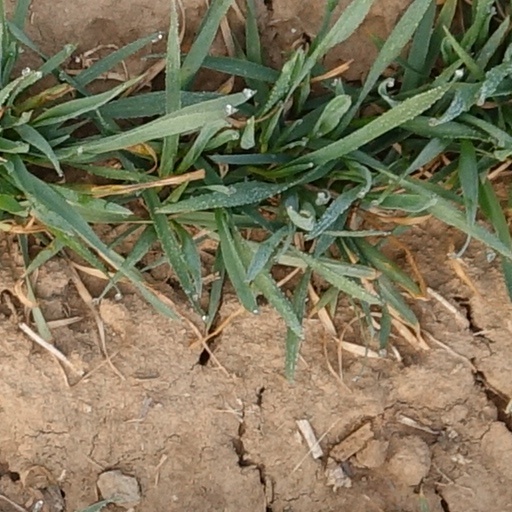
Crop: wheat